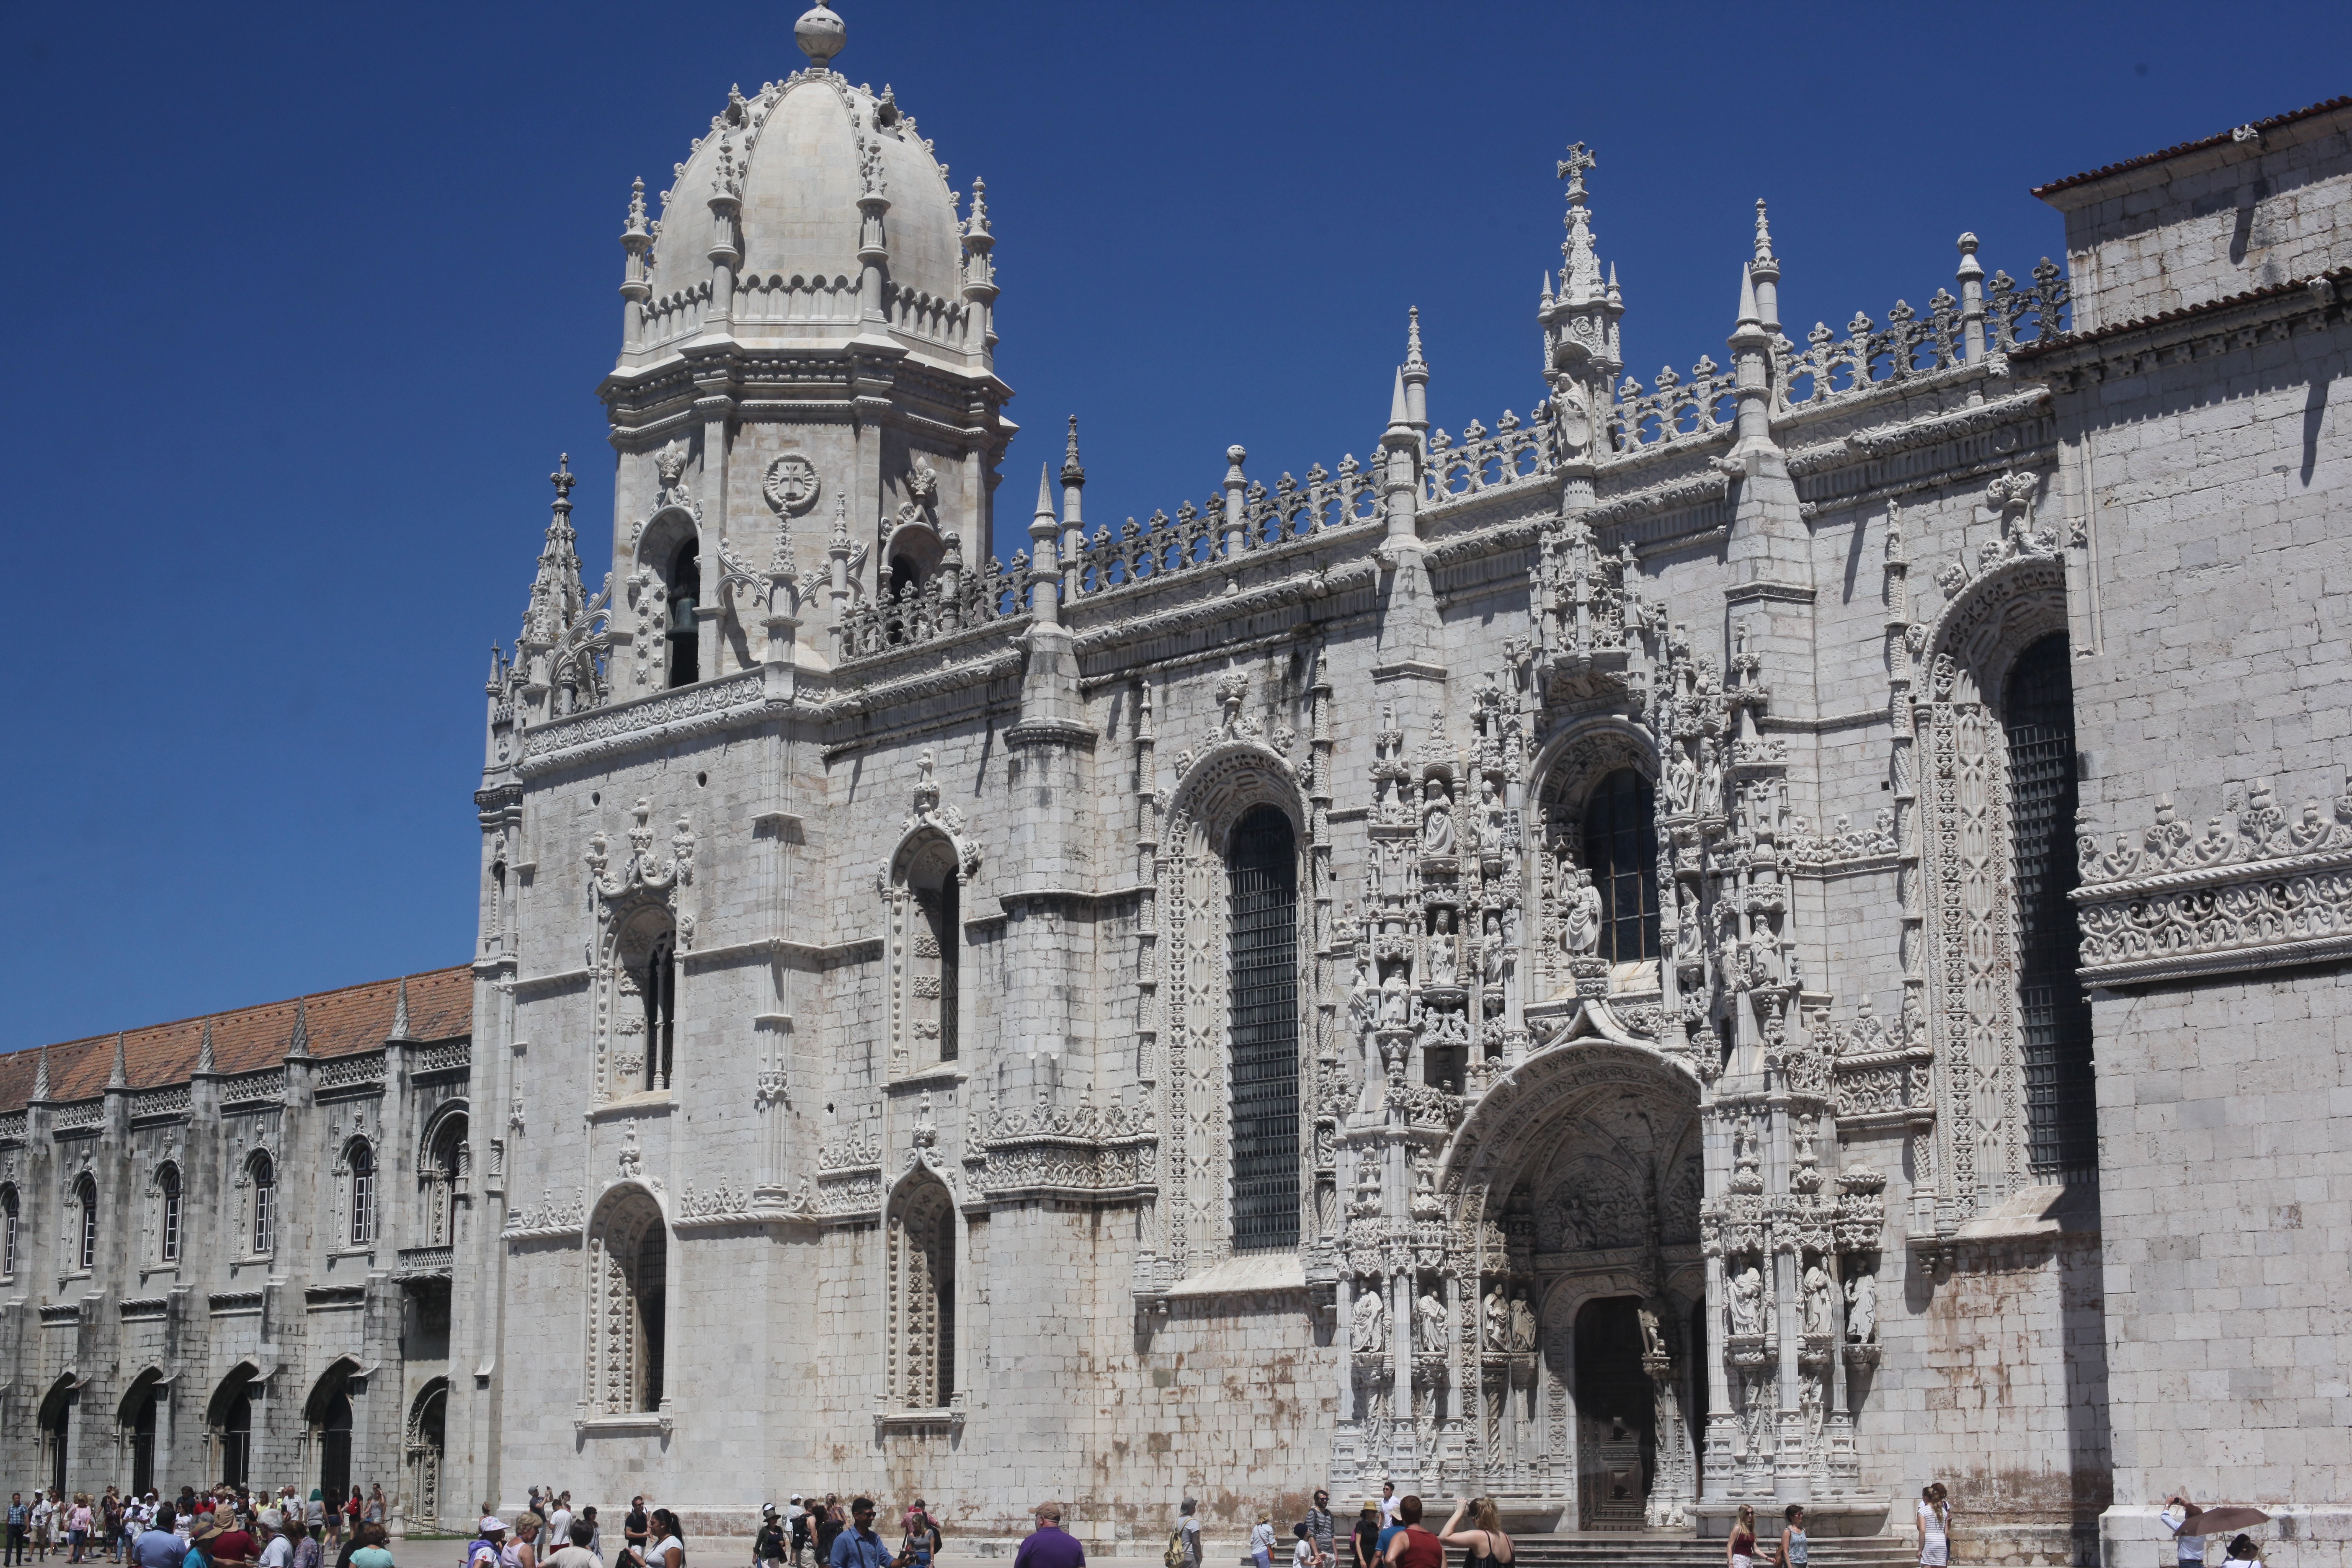
building, plaza, landmark, facade, church, cathedral, historic, tourism, place of worship, monastery, portugal, european, basilica, lisboa, lisbon, portuguese, tours, unesco world heritage site, historic site, ancient history, jer nimos monastery, ancient roman architecture, byzantine architecture, hieronymites